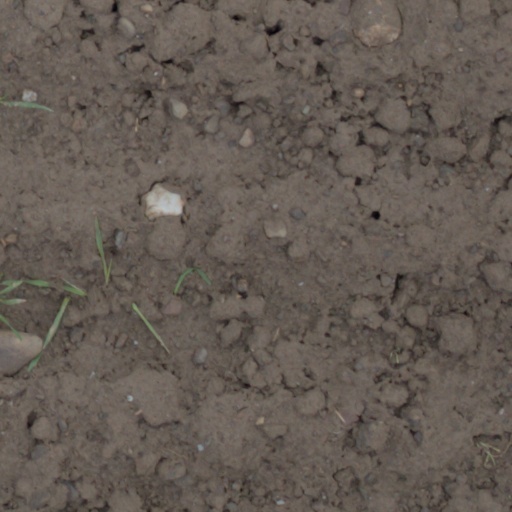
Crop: wheat